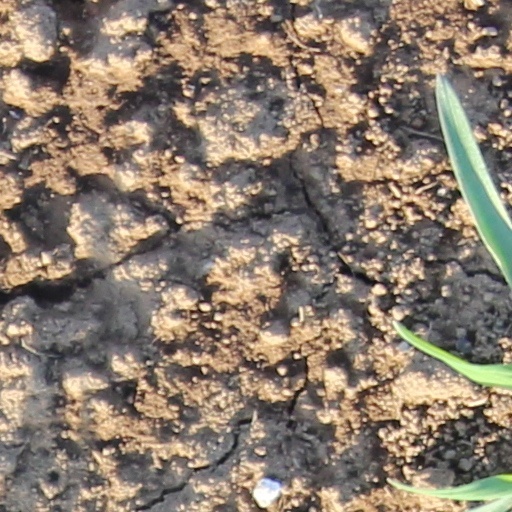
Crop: wheat